Harry Northup

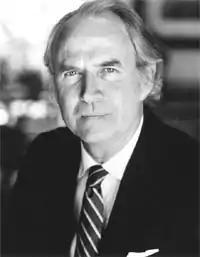
Harry Northup

Harry E. Northup (born September 2, 1940) is an American actor and poet. As an actor, he made frequent appearances in the films of Martin Scorsese, Jonathan Demme and Jonathan Kaplan.